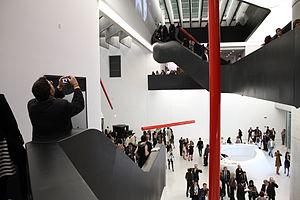
Le MAXXI - Musée national des Arts du XXIᵉ siècle, ou MAXXI, est une fondation italienne, la « Fondazione MAXXI », à vocation de musée national ouvert en 2010 et consacré à toutes les formes de création de l'art contemporain. Il est situé via Guido Reni dans le quartier de Flaminio à Rome.